Kolkata district

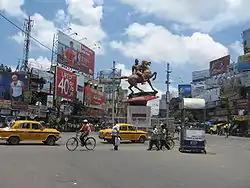

Kolkata district lies between 22.037’ and 22.030’ North latitude and 88.023’ and 88.018’ East longitude. It occupies the east bank of the Hooghly in the lower Ganges Delta. The alluvial plain has an average elevation of 6.4 metres (17 feet) above mean sea level. A large part of the district comprises land reclaimed from wetland. The existing East Kolkata Wetlands has been designated a “wetland of international importance” by the Ramsar Convention.